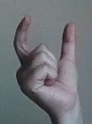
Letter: nun